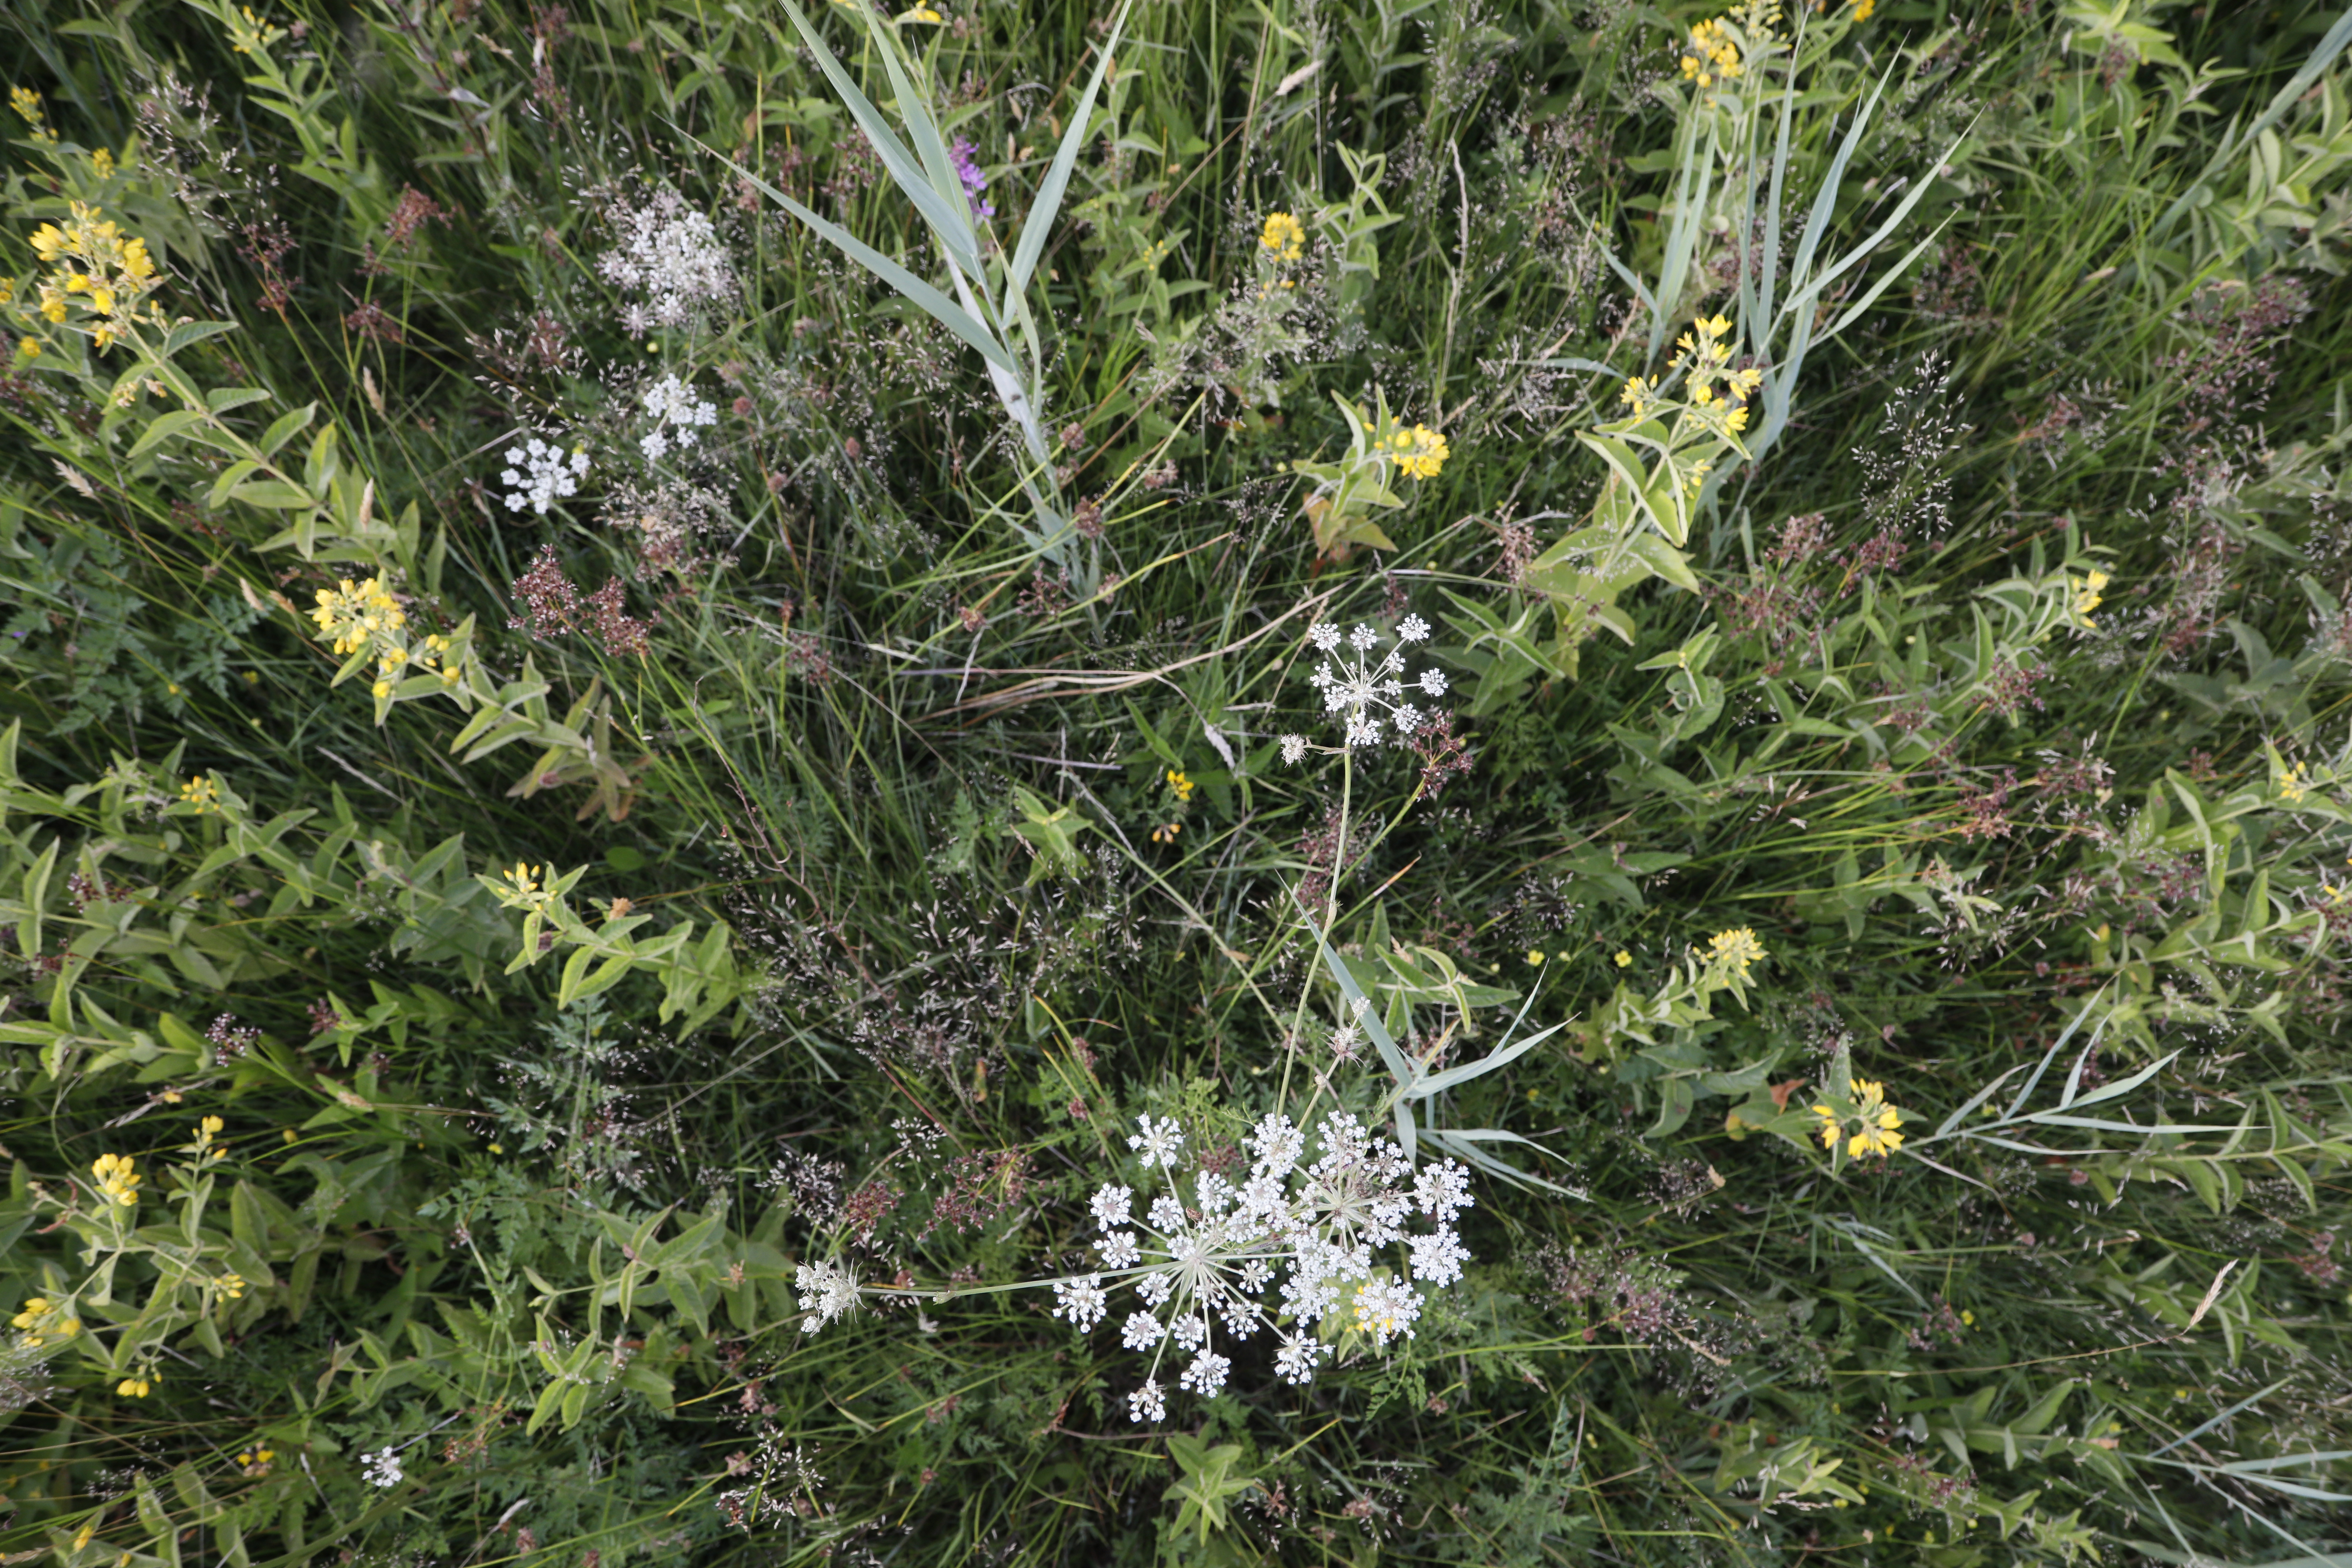
Plant species: Peucedanum palustre, Lysimachia vulgaris